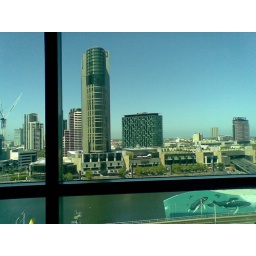
View from the window near my desk